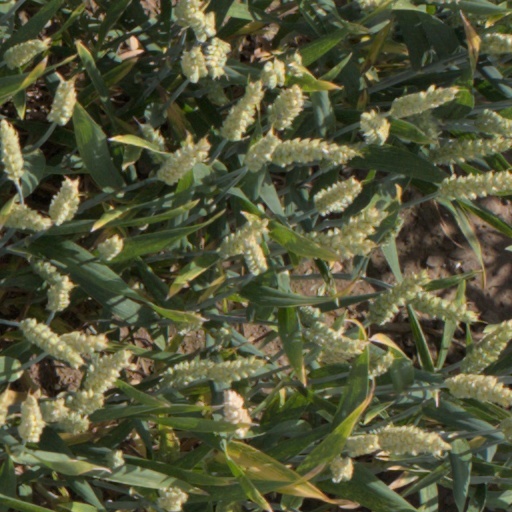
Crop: wheat